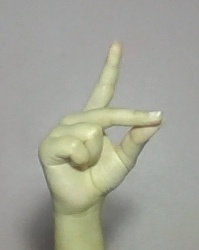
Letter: ta